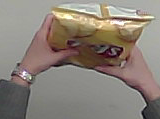
Product: lays_classic